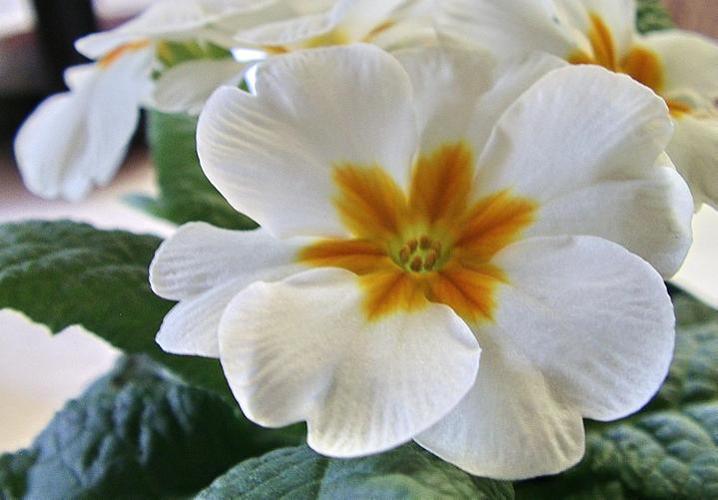
Label: primula